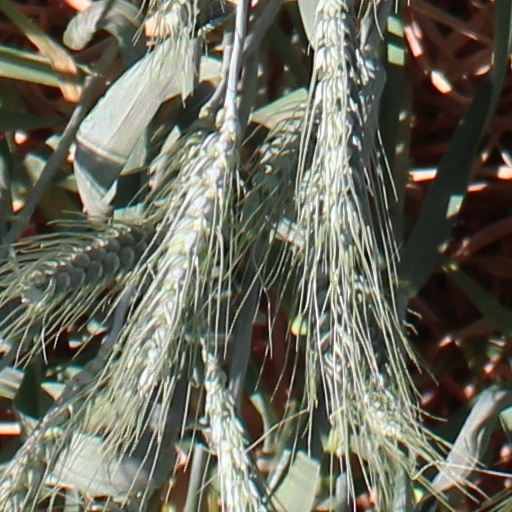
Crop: wheat